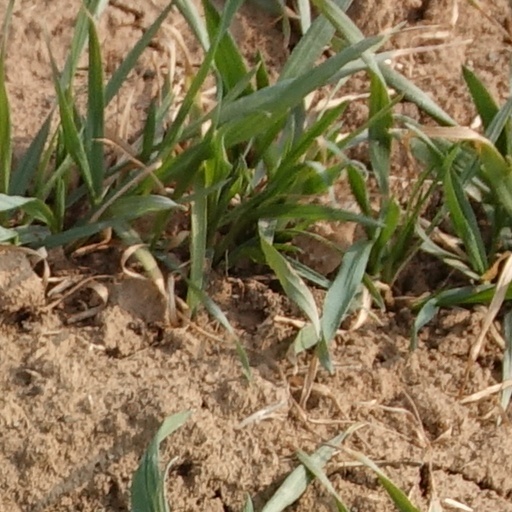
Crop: wheat